Satellite navigation

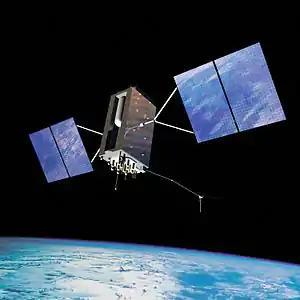
The U.S. Space Force's Global Positioning System was the first global satellite navigation system and the first to be provided as a free global service.

A satellite navigation (or satnav) is a system that uses satellites to provide autonomous geopositioning. A global navigation satellite system (GNSS) is a satellite navigation system with global coverage. There are four globally operational GNSS systems: the United States Global Positioning System (GPS), Russia's Global Navigation Satellite System (GLONASS), China's BeiDou Navigation Satellite System (BDS), and the European Union's Galileo.